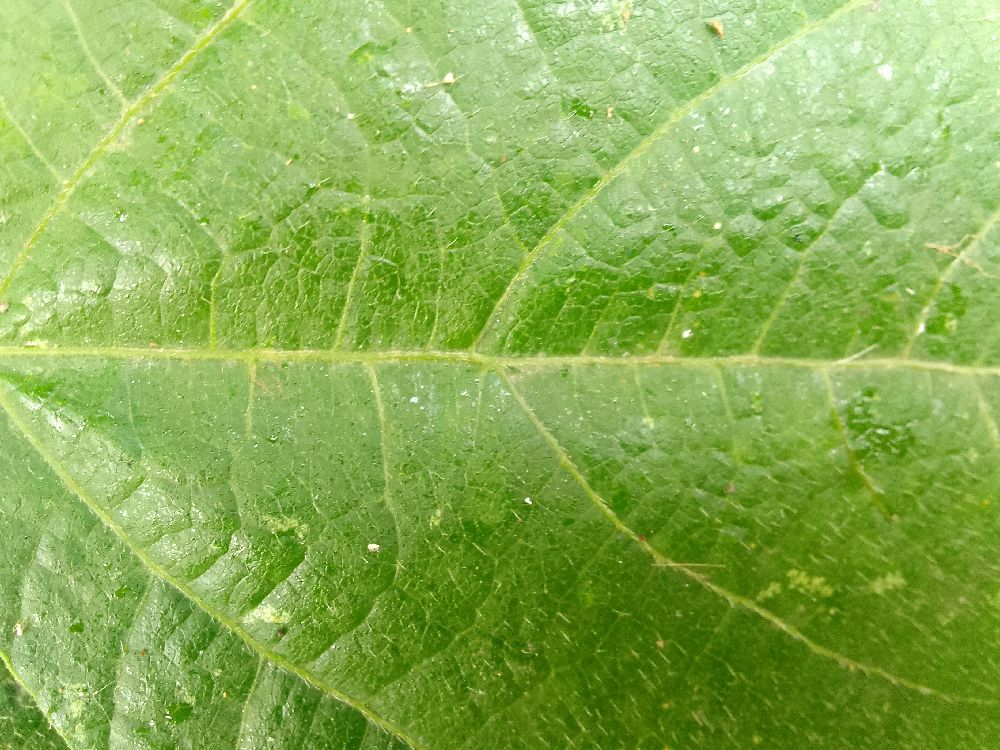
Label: healthy